Brian Horlock

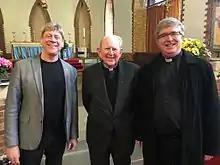
Horlock (centre) on a return visit to St Gabriel's Church, North Acton, with the present vicar and the director of music

Brian William Horlock (1931 – 20 December 2022) was an English Anglican priest.